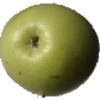
Label: apple_granny_smith